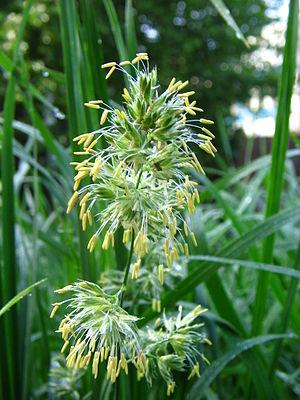
Dactylis glomerata, le dactyle aggloméré, est une espèce de plantes monocotylédones, de la famille des Poaceae, sous-famille des Pooideae, originaire de l'Ancien Monde.